Soviet invasion of Poland

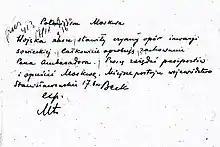
Instructions of Józef Beck, Polish minister of foreign affairs for Wacław Grzybowski, Polish ambassador to the Soviet Union concerning the Soviet invasion of Poland, 17 September 1939

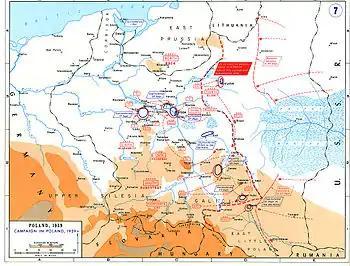
A map showing the disposition of all troops following the Soviet invasion

On the morning of 17 September 1939, the Polish administration was still fully operational throughout the entirety of the six easternmost voivodeships, and functioned partly within an additional five voivodeships in eastern Poland as schools remained open in mid-September 1939. Polish Army units concentrated their activities on two areas – on southern (Tomaszów Lubelski, Zamość, Lwów) and central (Warsaw, Modlin, and the Bzura river). Due to determined Polish defense and a lack of fuel, the German advance had stalled and the situation stabilized in the areas east of the line Augustów – Grodno – Białystok – Kobryń – Kowel – Żółkiew – Lwów – Żydaczów – Stryj – Turka. Rail lines were operational in approximately one-third of the territory of the country as both cross-border passenger and cargo traffic was maintained with five neighboring countries (Lithuania, Latvia, Soviet Union, Romania, and Hungary). In Pińsk, assembly of the PZL.37 Łoś planes continued in a PZL factory that had been moved out of Warsaw. A French Navy ship carrying Renault R35 tanks for Poland approached the Romanian port of Constanta. Another ship, with artillery equipment, had just left Marseille. Altogether, seventeen French cargo ships were sailing towards Romania, carrying fifty tanks, twenty airplanes, and large quantities of ammunition and explosives. Several major cities were still in Polish hands, such as Warsaw, Lwów, Wilno, Grodno, Łuck, Tarnopol and Lublin (captured by German troops on 18 September). According to historian and author Leszek Moczulski, approximately 750,000 soldiers remained active in the Polish Army, whereas Czesław Grzelak and Henryk Stańczyk arrived at an estimated strength of 650,000 troops.